Hossein Agha Malek

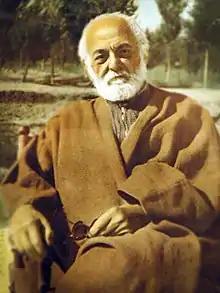

Hajj Hossein Malek (1873 in Tehran – 1973 in Tehran) was an Iranian philanthropist.